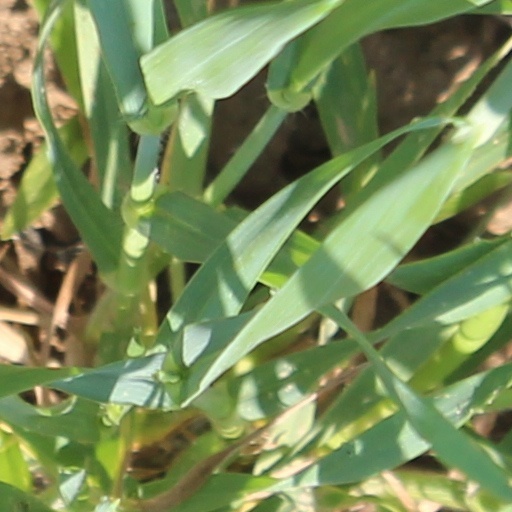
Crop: wheat